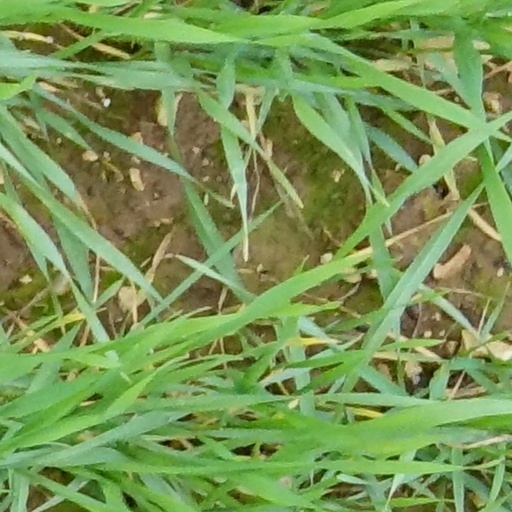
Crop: wheat